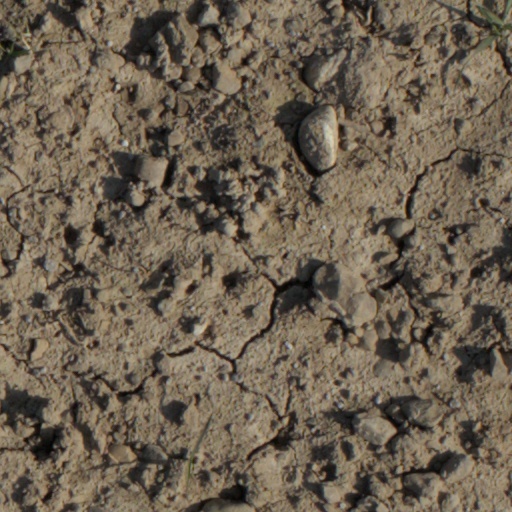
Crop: wheat